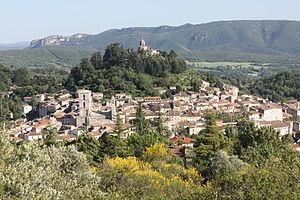
Vue de Forcalquier (premier plan) et du Luberon (deuxième plan)
Forcalquier est une commune française située dans le département des Alpes-de-Haute-Provence, en région Provence-Alpes-Côte d'Azur. Jadis capitale d'un comté florissant, fondée au XIᵉ siècle, elle est maintenant chef-lieu d’arrondissement. Ses habitants sont appelés les Forcalquiérens.